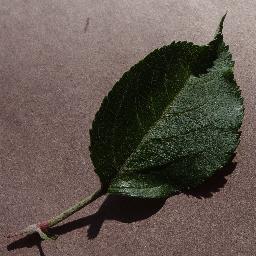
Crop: apple
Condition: healthy